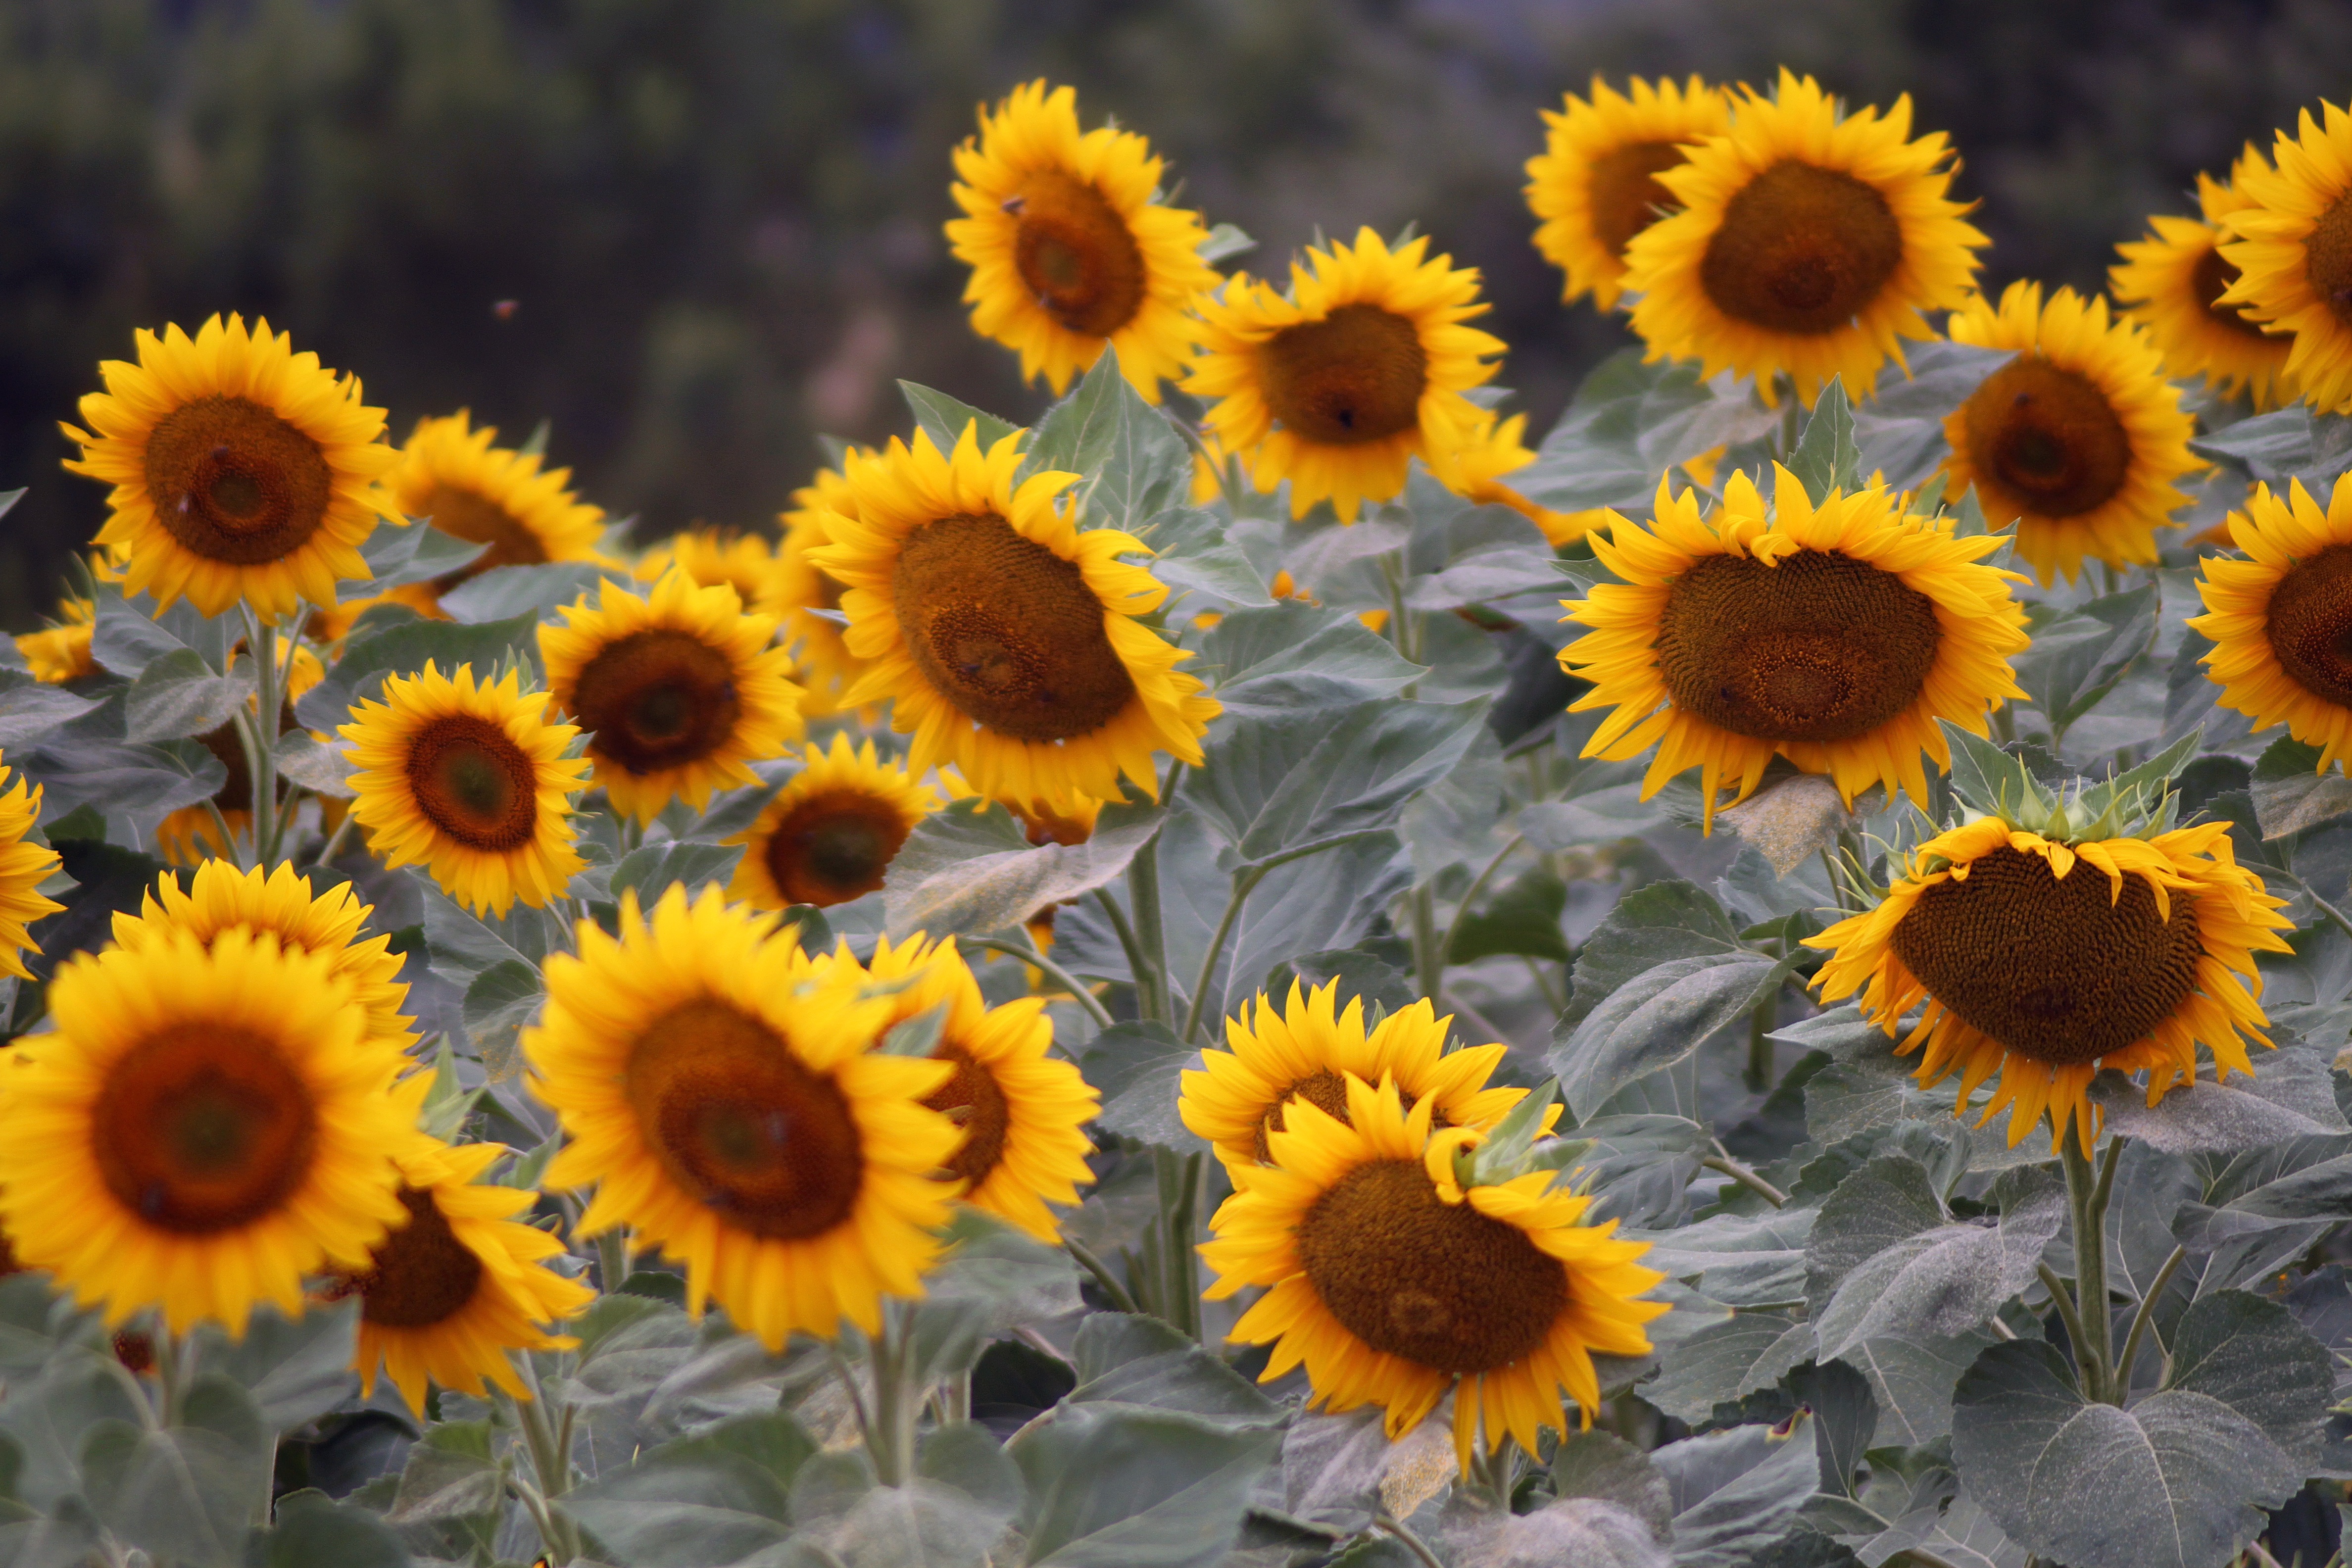
nature, plant, sunshine, sun, flower, france, environment, green, natural, yellow, agriculture, sunflower, fields, vegetarian food, flowering plant, daisy family, sunflower seed, annual plant, plant stem, land plant